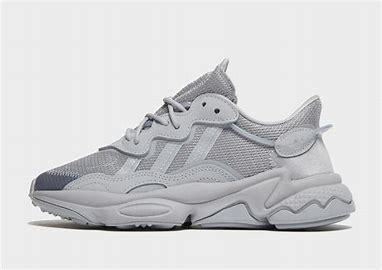
Brand: adidas
Model: originals Adidas Originals Ozweego